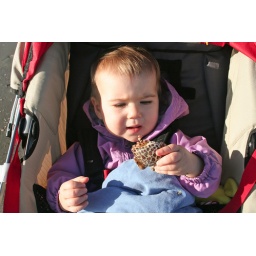
Crustaceans washed up on Folly beach due to the recent drop in water temperatures